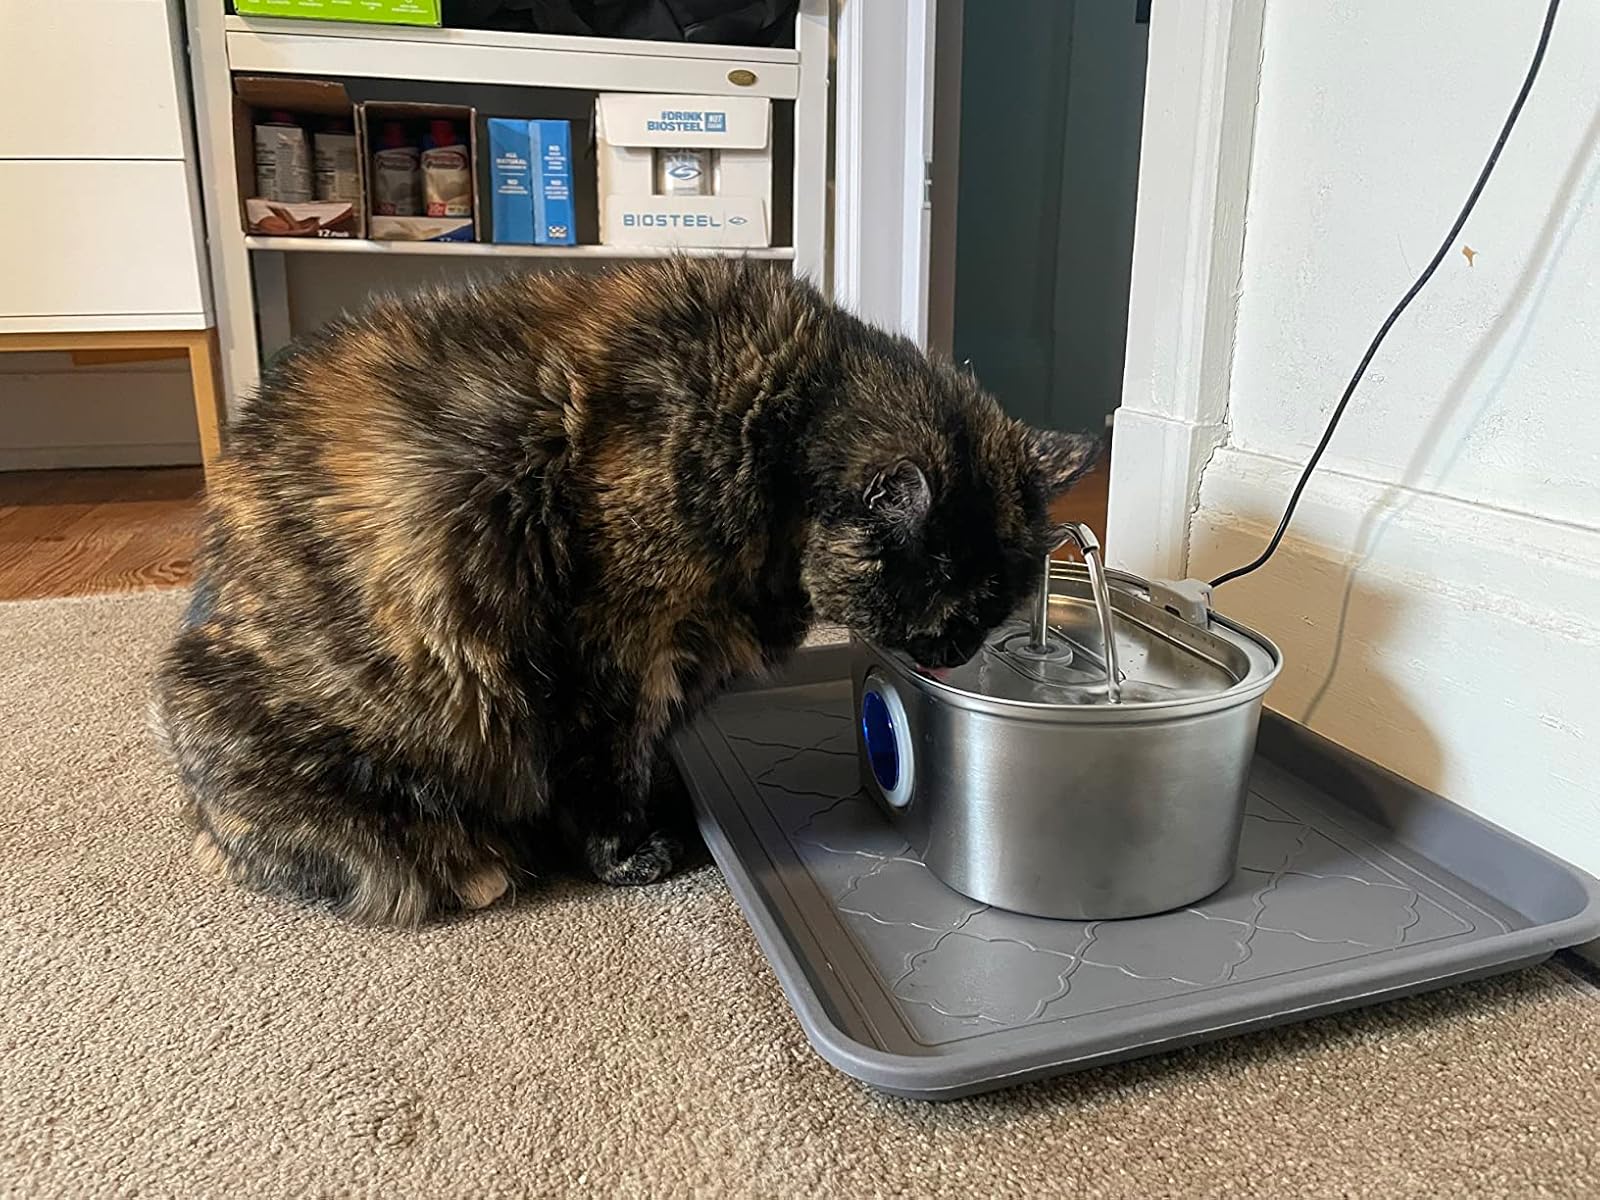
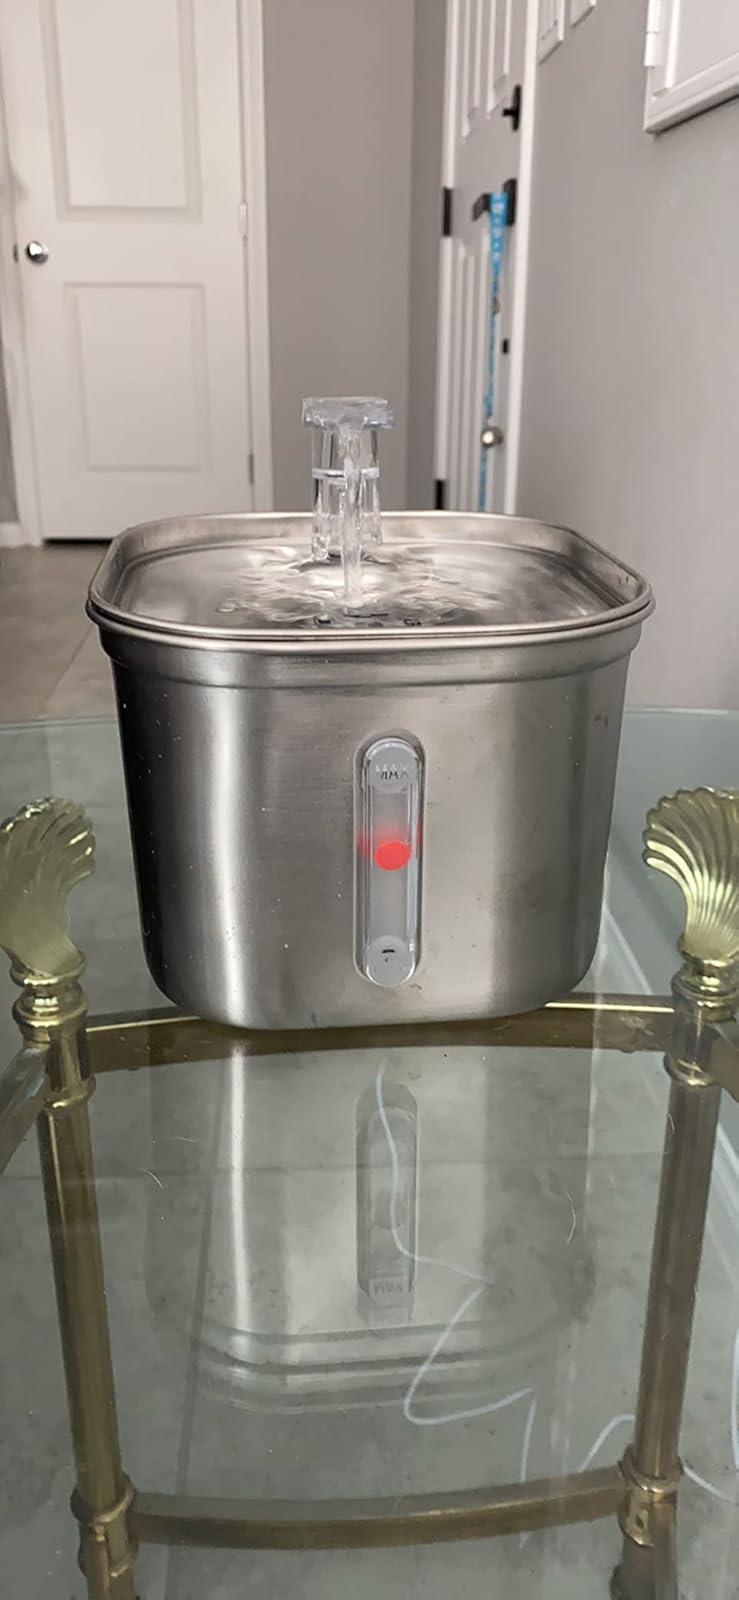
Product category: items_bowl
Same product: no